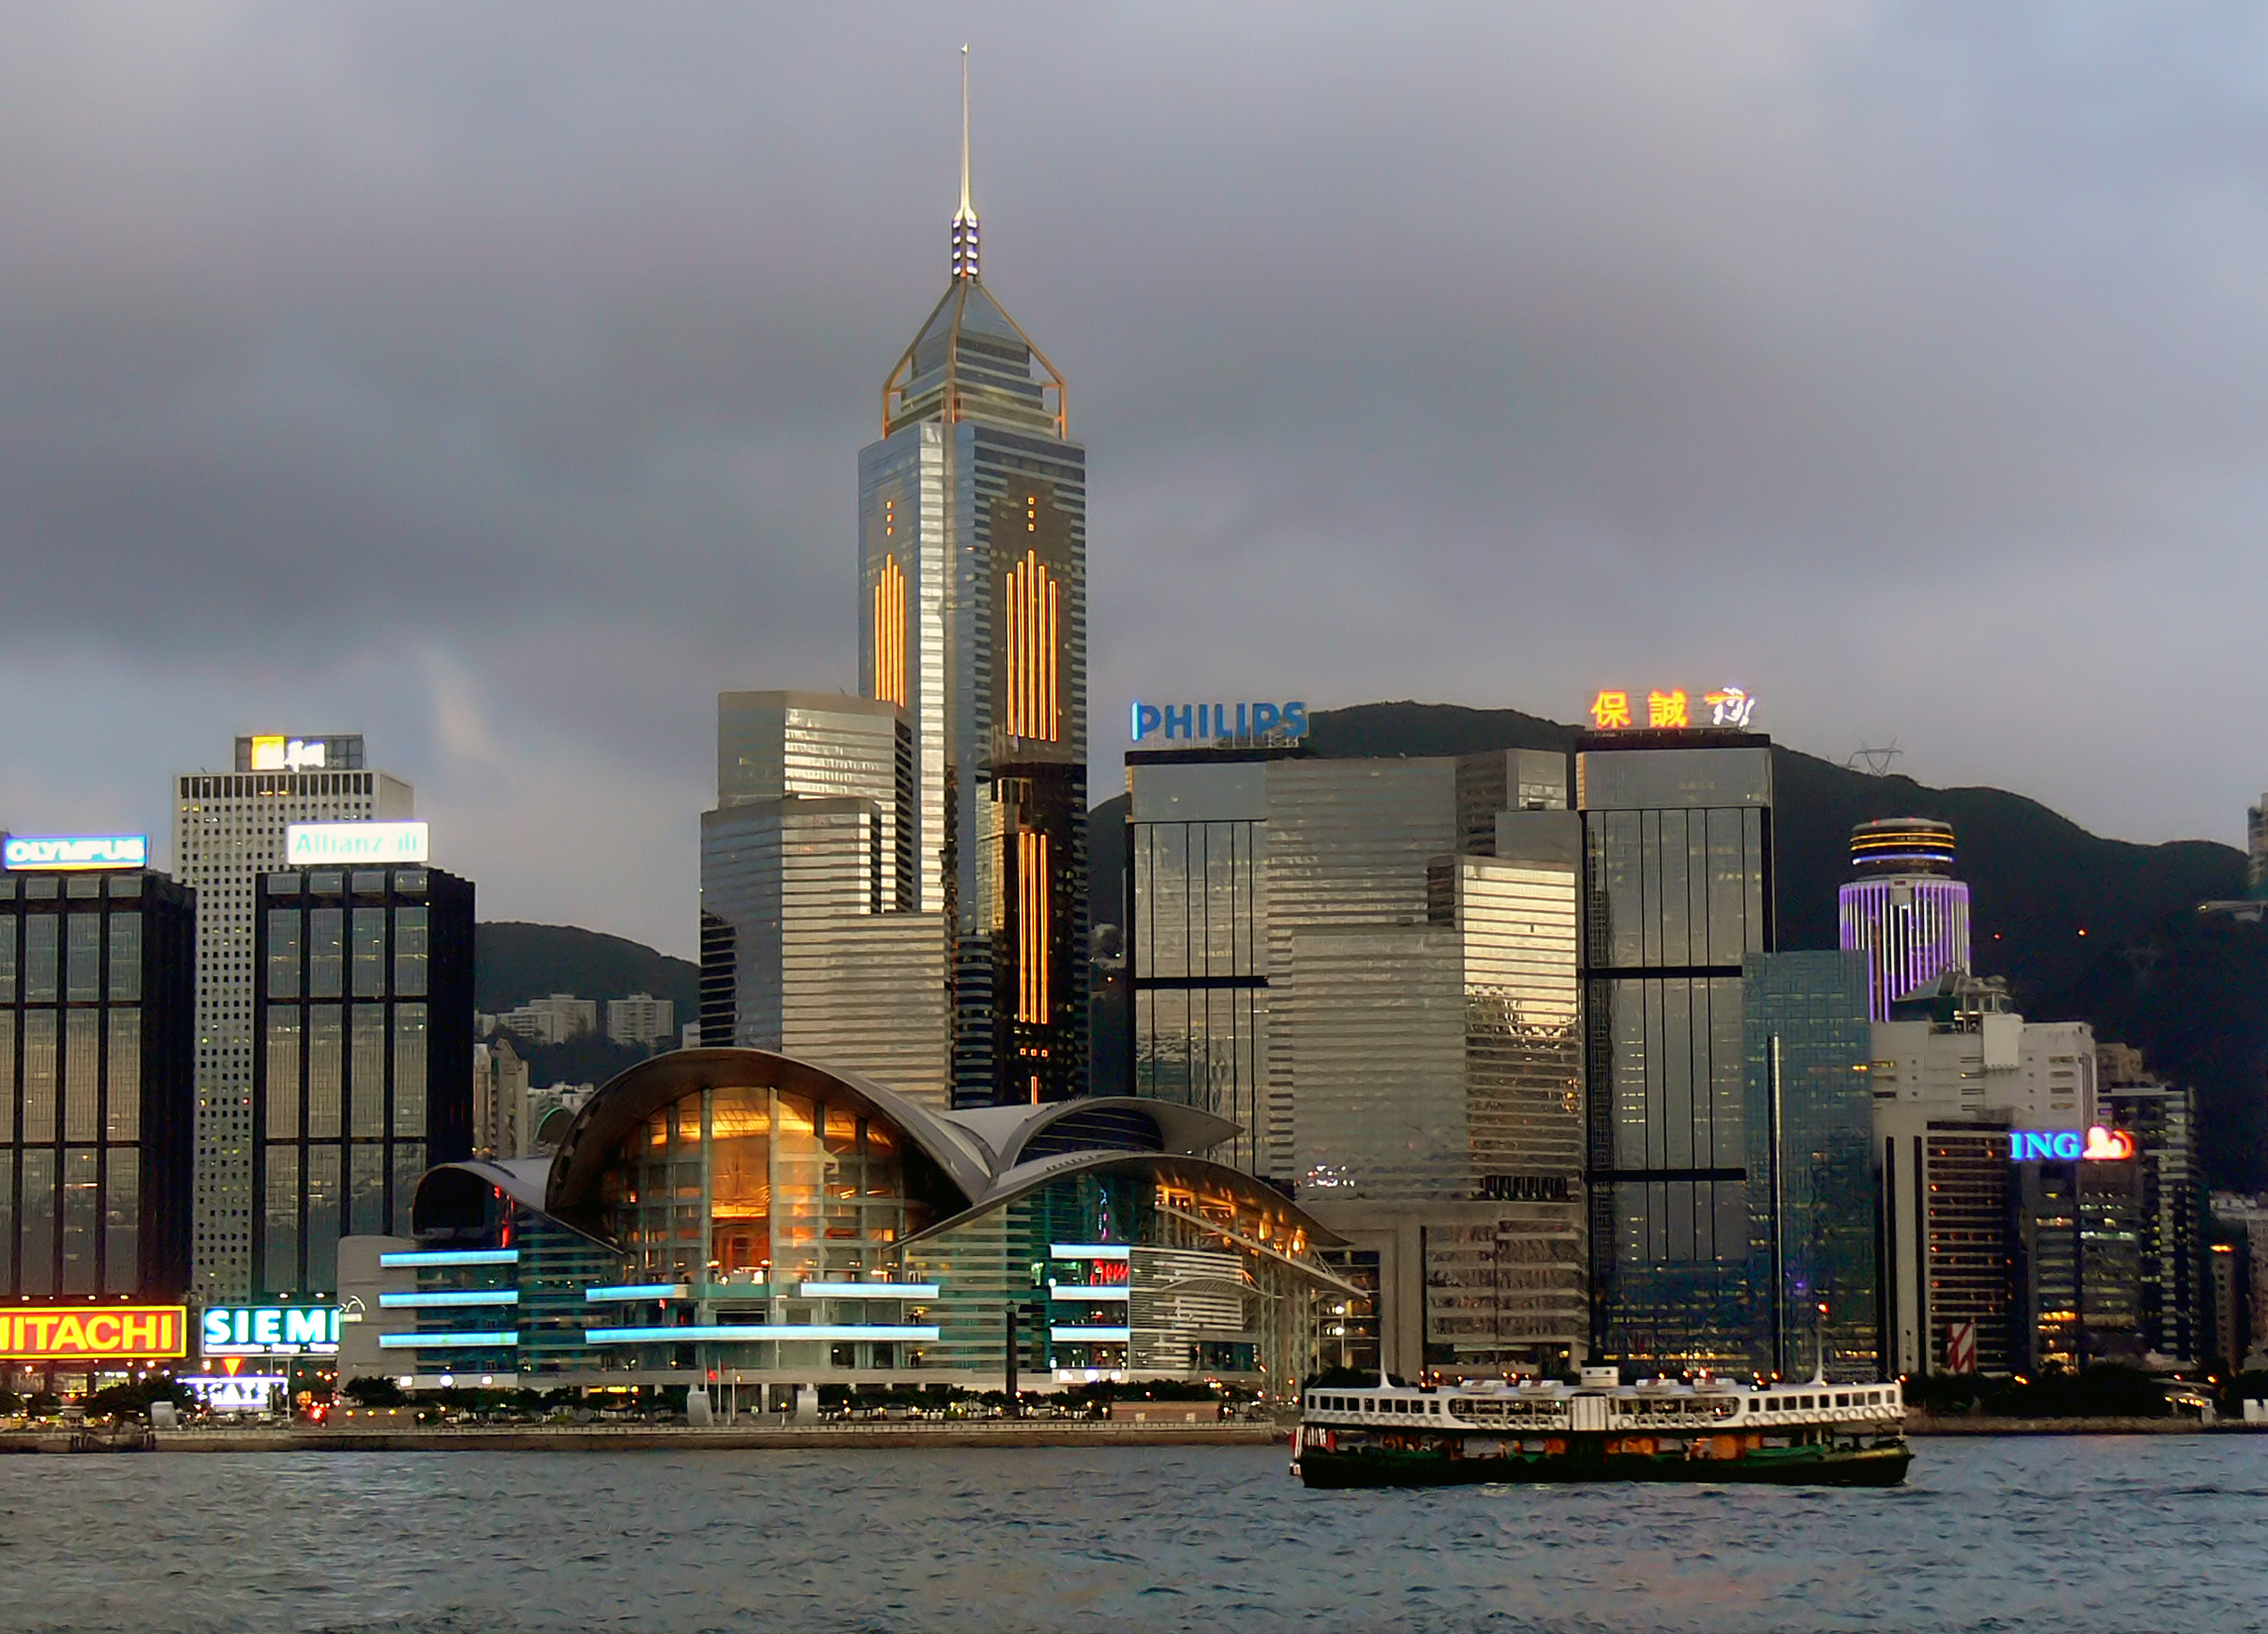
skyline, night, city, skyscraper, cityscape, downtown, dusk, evening, reflection, tower, landmark, tower block, hongkongsightseeing, starferry, hongkongisland, metropolis, urban area, human settlement, metropolitan area